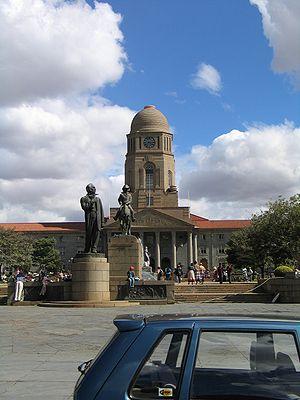
La statue de Marthinus Wessel Pretorius située au centre de Pretoria en Afrique du Sud, rend hommage à Marthinus Wessel Pretorius, premier président de la République sud-africaine du Transvaal de 1857 à 1860 puis de nouveau de 1864 à 1871, président de l'État libre d'Orange de 1859 à 1863 et co-chef de l'État du Transvaal de 1880 à 1883. Il est également le fondateur de Pretoria qu'il fit nommer en l'honneur de son père, le voortrekker Andries Pretorius.
Pretoria ou Prétoria est une ville d'Afrique australe et la capitale administrative de l'Afrique du Sud. Elle fut également de 1860 à 1902 la capitale de la république sud-africaine du Transvaal, de 1902 à 1910 celle de la colonie du Transvaal puis, de 1910 à 1994, le chef-lieu de la province du Transvaal. Elle est située aujourd'hui dans la province du Gauteng.